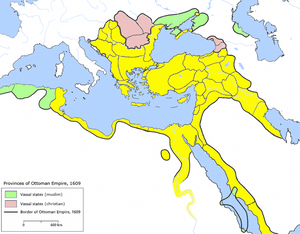
Provinces Empire Ottoman 1609
Les régions historiques de Turquie sont les anciens découpages de l'actuel territoire de la Turquie. Le pays a connu six principaux découpages régionaux successifs, chacun ayant évolué au cours du temps :
La Palestine, en forme longue l’État de Palestine, est un État souverain de jure, parfois qualifié de proto-État. Située au Moyen-Orient, elle revendique son établissement sur les territoires palestiniens occupés, dont Jérusalem-Est.
L'Empire ottoman, connu historiquement en Europe de l'Ouest comme l'Empire turc, la Turquie ottomane ou simplement la Turquie, est un empire fondé à la fin du XIIIᵉ siècle au nord-ouest de l'Anatolie, dans la commune de Söğüt, par le chef tribal oghouze Osman Iᵉʳ. Après 1354, les Ottomans sont entrés en Europe, et, avec la conquête des Balkans, le Beylik ottoman s'est transformé en un empire trans-continental. Après l'avoir encerclé et réduit à sa capitale et à quelques lambeaux, les Ottomans ont mis fin à l'Empire byzantin en 1453 par la conquête de Constantinople sous le règne du sultan Mehmed II.
Les provinces de l'Empire ottoman étaient des divisions territoriales fondées sur l'administration militaire et civile ainsi que les fonctions exécutives. Leur nombre, leur hiérarchie et leurs limites varièrent plusieurs fois au cours des six siècles de l'histoire de cet empire disparu en 1923.